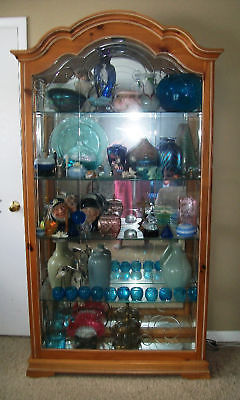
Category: cabinet